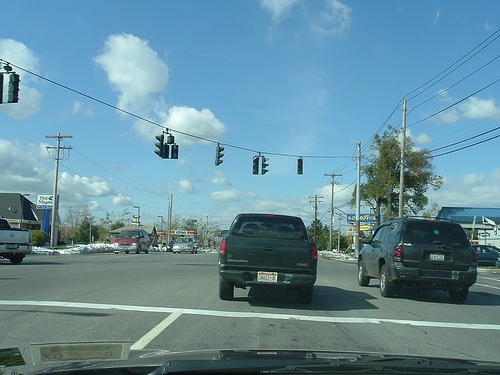
Visible through a windshield:  in the distance, sidewalks, lined with snow, utility poles, retail outposts, and  a few  approaching vehicles, in the foreground, a crosswalk with a turning truck at one side and two large vehicles directly past it.